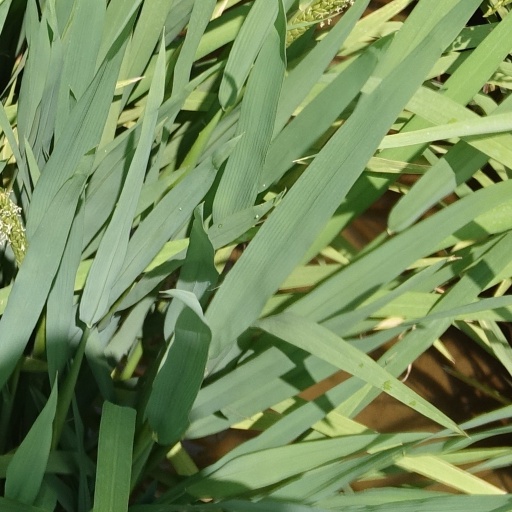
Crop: rice